John Frederick MacKay

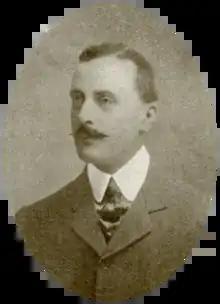

Lieutenant-Colonel John Frederick MacKay (6 June 1873 – 9 January 1930) was a Scottish recipient of the Victoria Cross, the highest and most prestigious award for gallantry in the face of the enemy that can be awarded to British and Commonwealth forces.